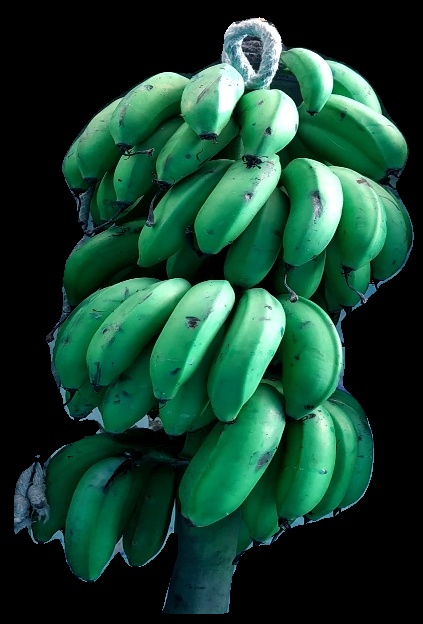
Variety: rasbale
Grade: grade2